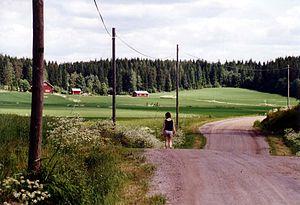
La Carélie du Sud est une région du sud-est de la Finlande. Sa capitale est Lappeenranta.